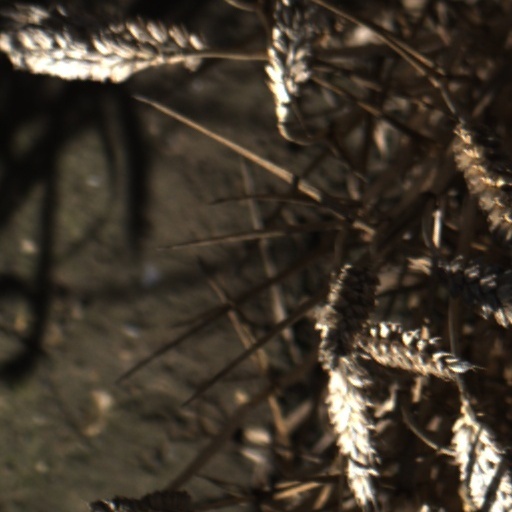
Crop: wheat